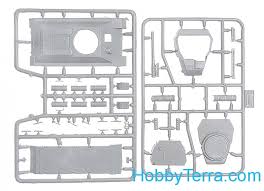
Label: D-30